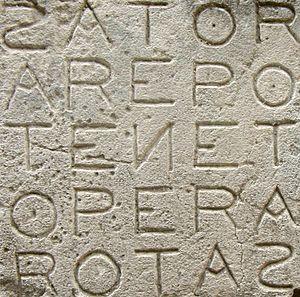
Le carré Sator est un carré magique contenant le palindrome latin SATOR AREPO TENET OPERA ROTAS. Ce carré figure dans plusieurs inscriptions latines, la plus ancienne connue qui a été trouvée à Pompéi ne pouvant être postérieure à l'an 79.
Un carré magique de lettres, également appelé « mots carrés », est une forme de mots croisés disposé en carré, ne comportant pas de case noire et constitué de mots valides dans une langue définie. Ils peuvent, par définition, être lus horizontalement et verticalement et présentent dans ces deux sens les mêmes mots. Une forme plus aboutie et plus rare est le carré magique de lettres palindromique, il peut être lu en plus dans tous les sens rétrogrades. Certains peuvent être lus en diagonale.
Tenet est un film américano-britannique écrit et réalisé par Christopher Nolan, sorti en 2020.